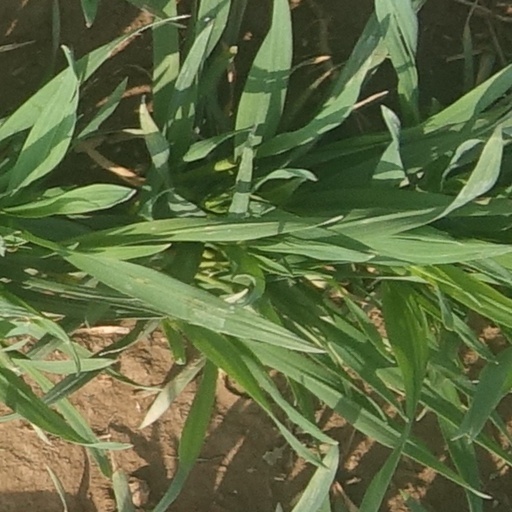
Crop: wheat